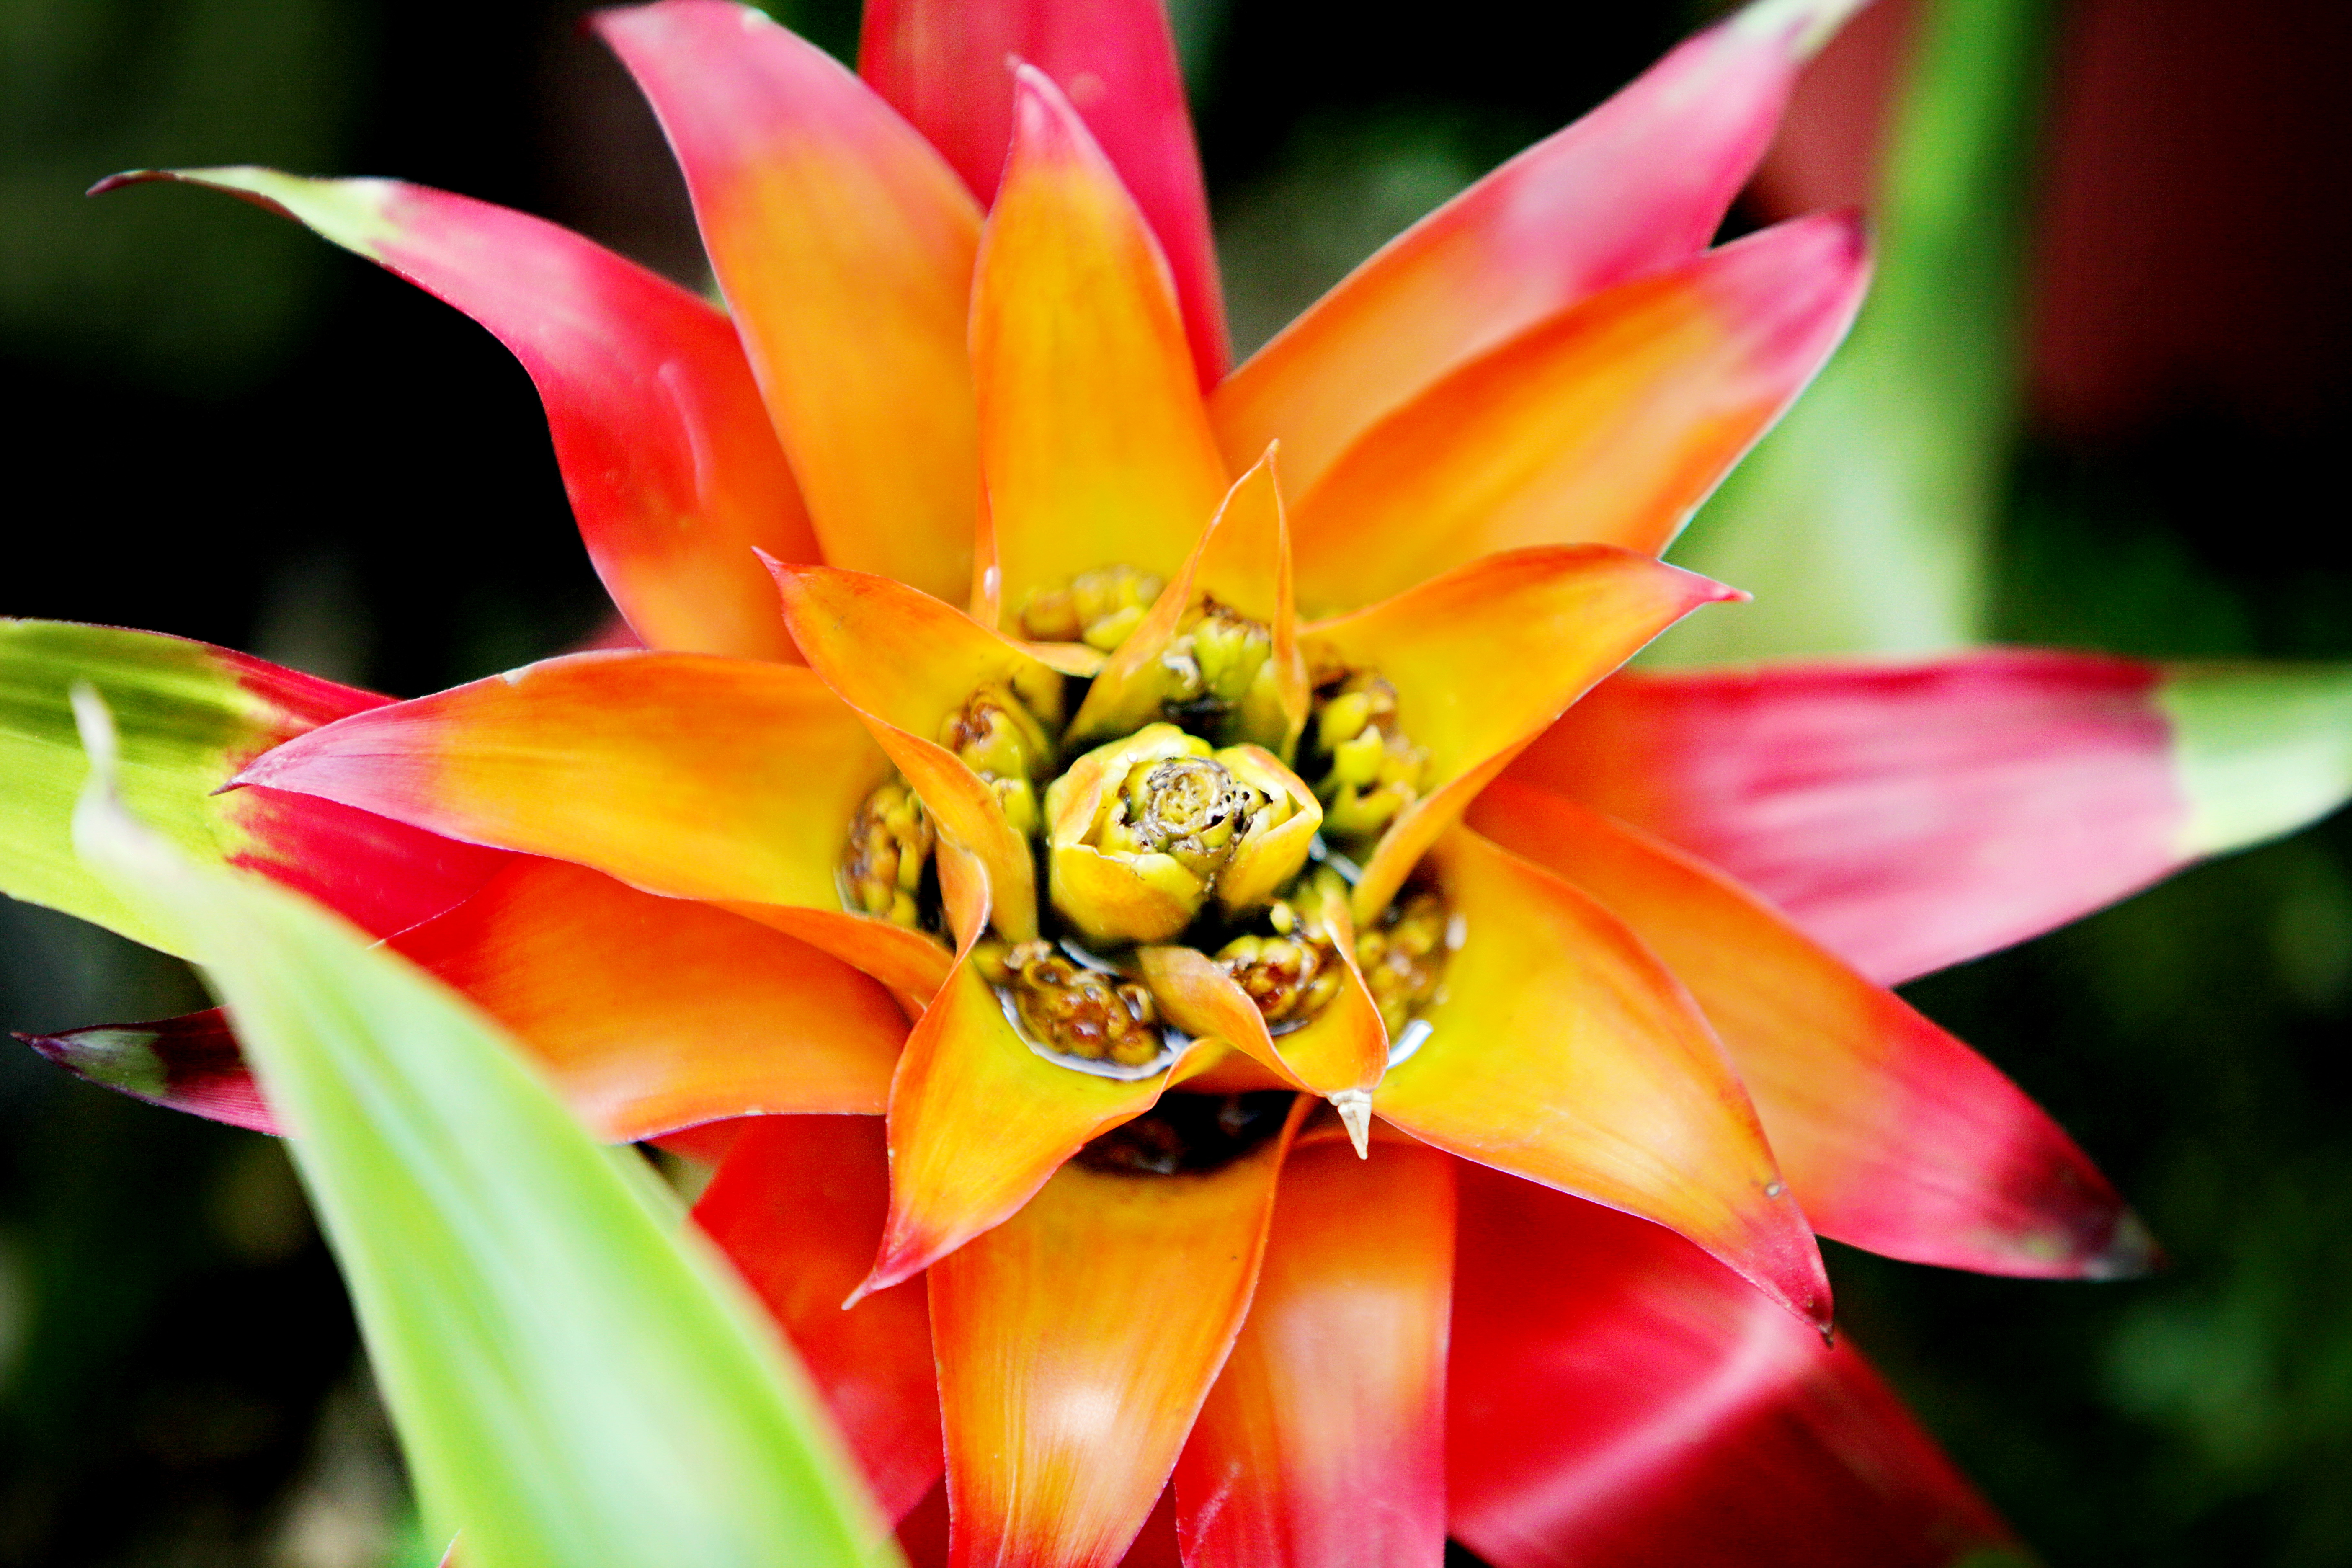
flower, petal, plant, red, yellow, close up, botany, flowering plant, terrestrial plant, macro photography, wildflower, annual plant, bromeliaceae, gazania, pollen